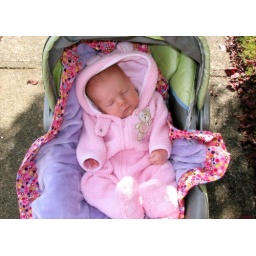
gosh i'm cute in my pink bear suit.